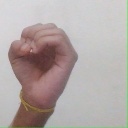
अक्षर: ऊ